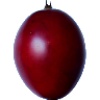
Label: Tamarillo 1